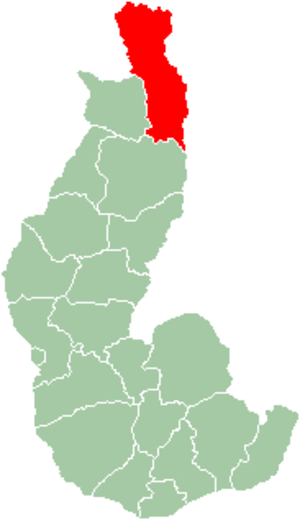
Carte de localisation de la région de Miandrivazo dans la province de Toliara.